Witchcraft Today

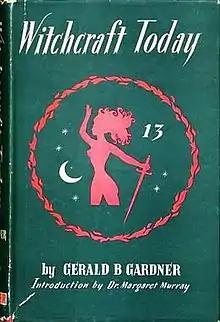
First edition cover

Witchcraft Today is a non-fiction book written by Gerald Gardner. Published in 1954, "Witchcraft Today" recounts Gardner's thoughts on the history and practices of the theoretical witch-cult, and his claim to have met practising witches in 1930s England. It is based on the discredited Witch-cult hypothesis which argued that persecuted witches had actually been followers of a surviving pagan religion. It also deals with his theory that the Knights Templar had practised the religion, and that the belief in faeries in ancient, mediaeval and early modern Europe is due to a secretive pygmy race that lived alongside humans. "Witchcraft Today" is one of the foundational texts for the religion of Wicca, along with Gardner's second book on the subject, 1959's "The Meaning of Witchcraft".